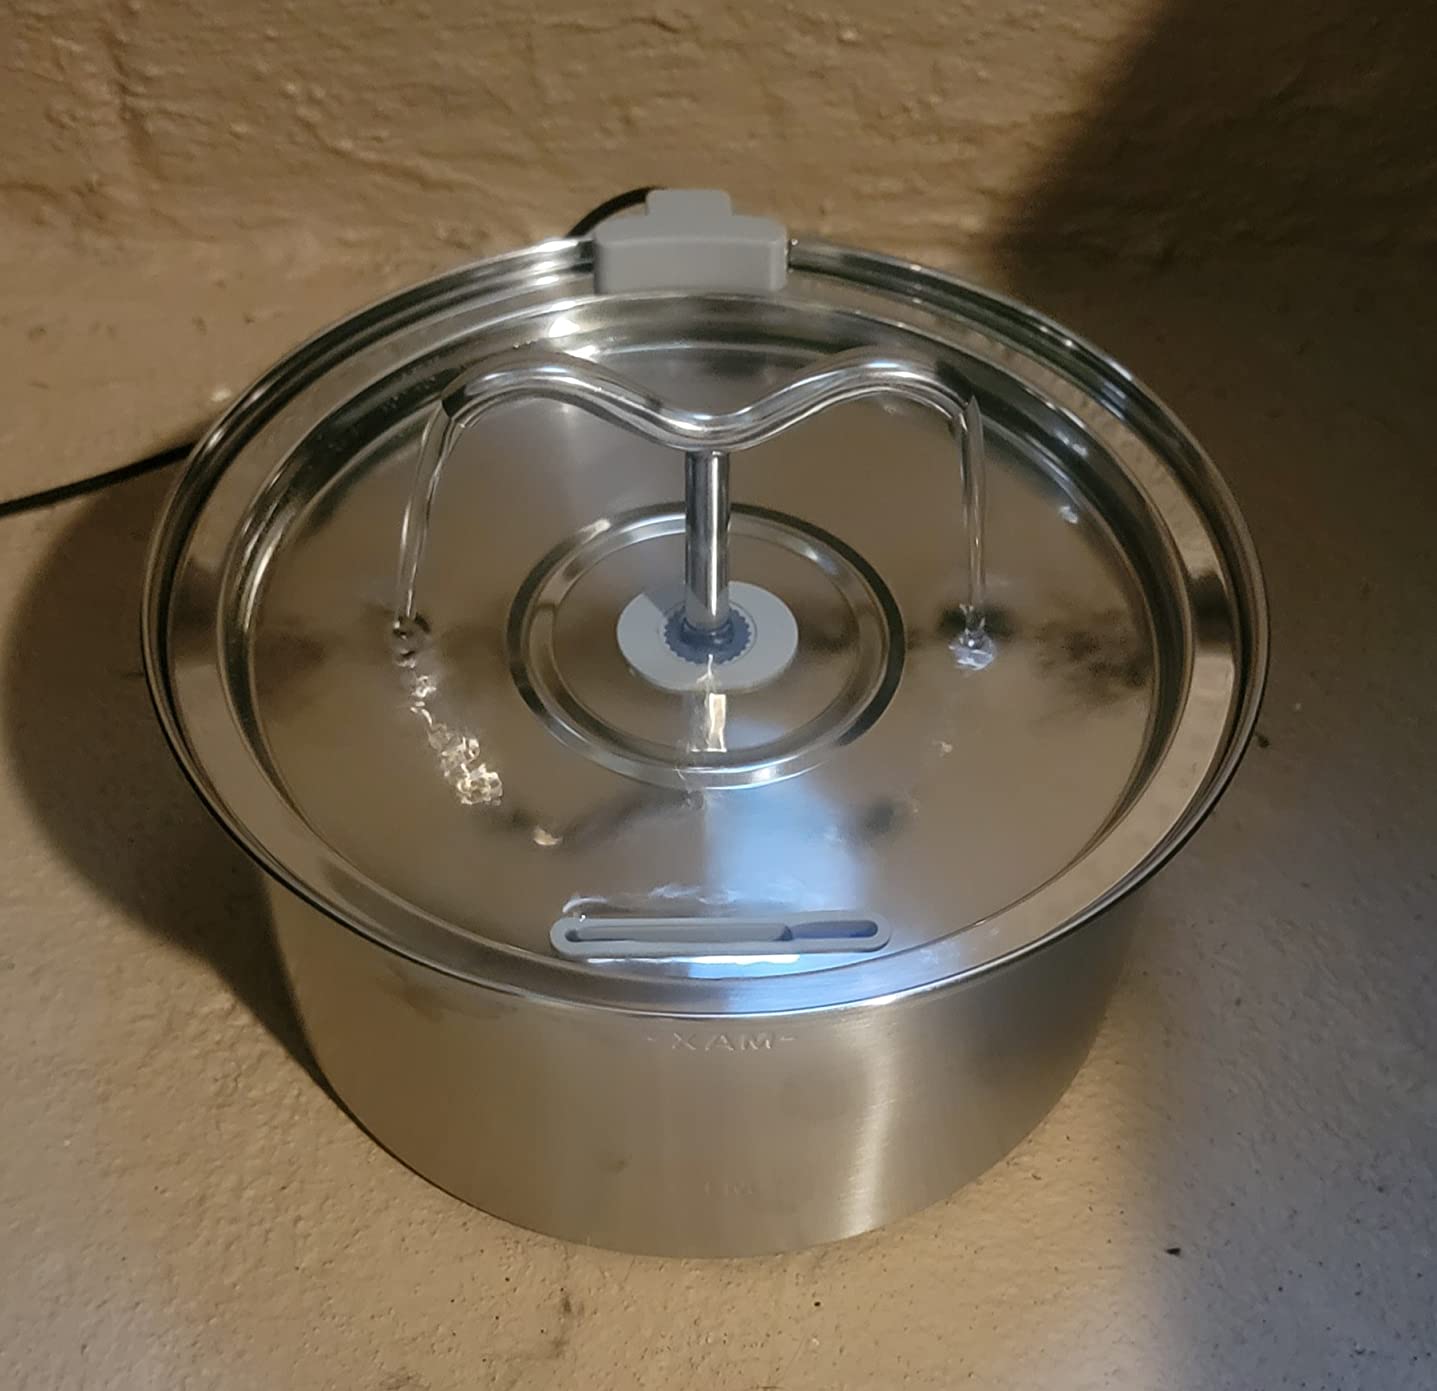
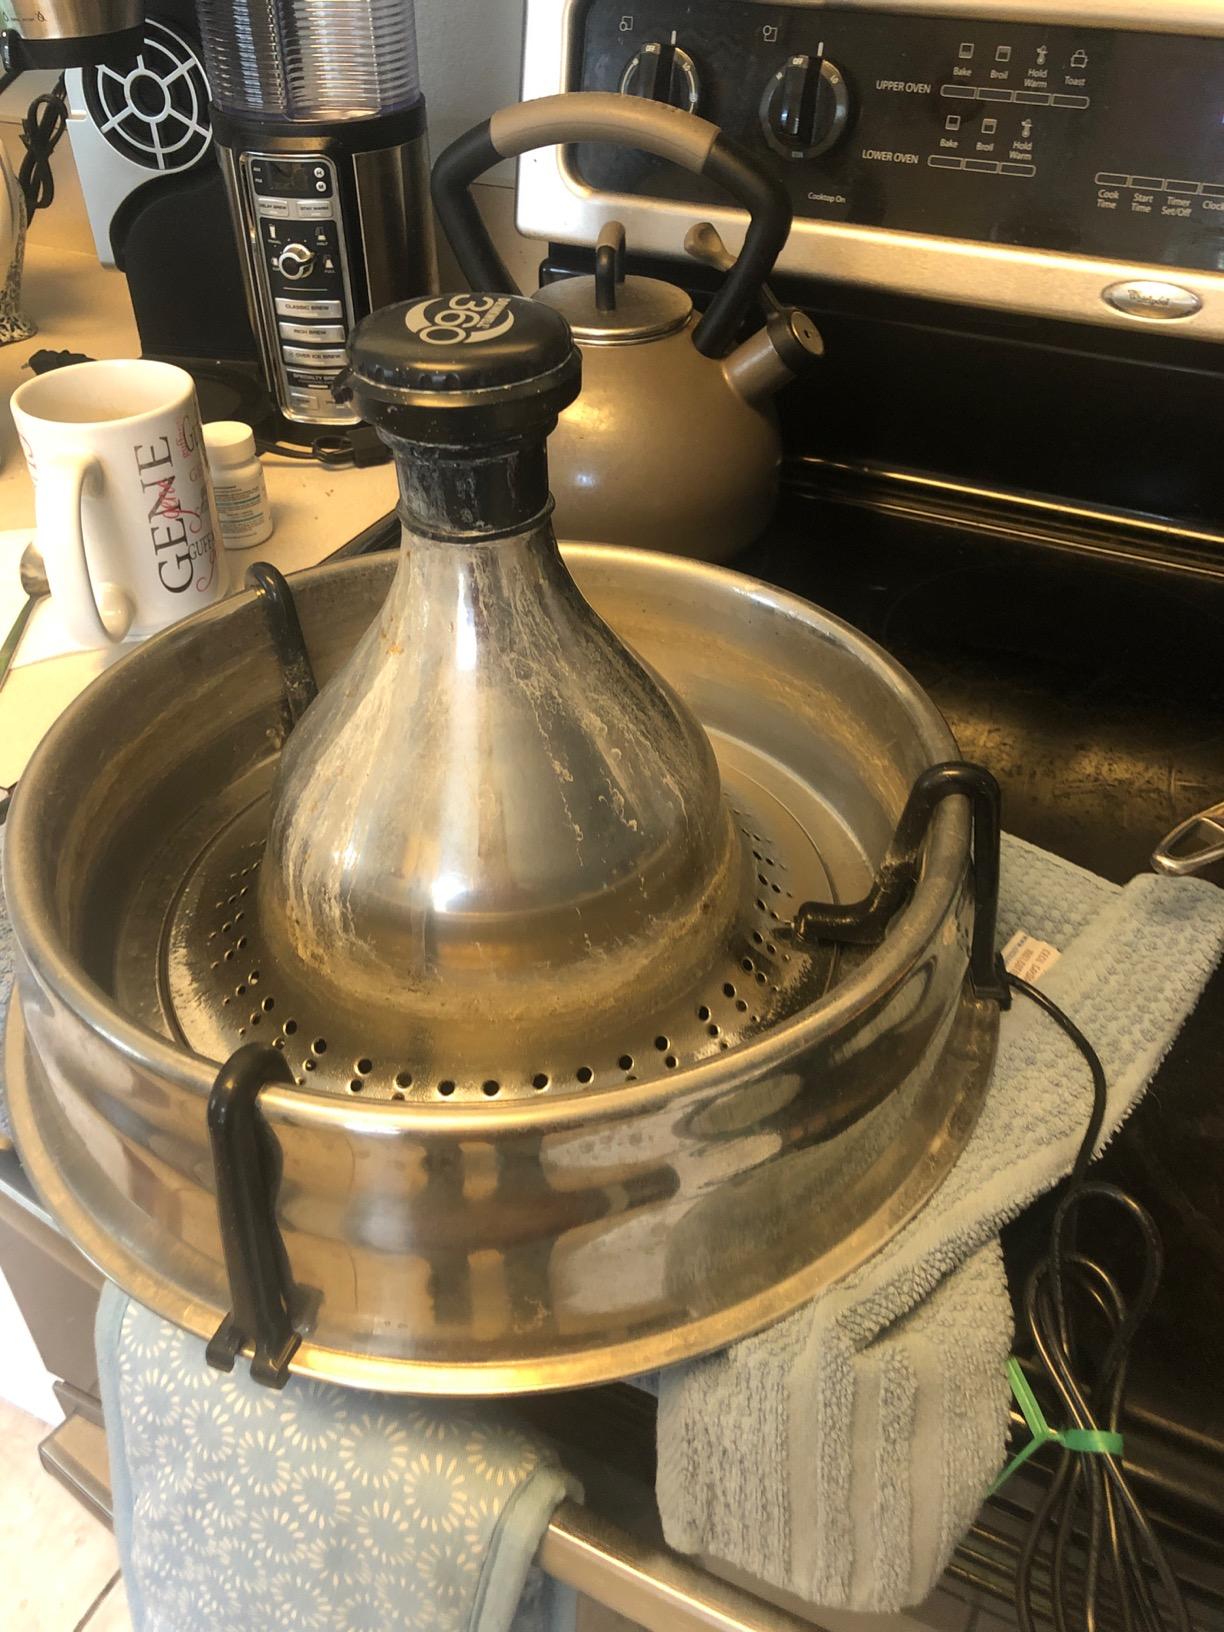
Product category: items_bowl
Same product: no